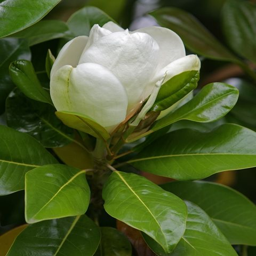
single flower of biological species